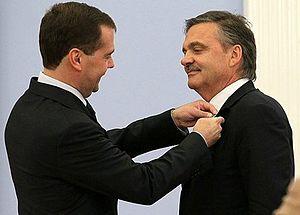
René Fasel, né le 6 février 1950 à Fribourg, est une personnalité du monde international du hockey sur glace, de nationalité suisse. Depuis 1994, il préside la Fédération internationale de hockey sur glace. Il est également membre du Comité international olympique depuis 1995.